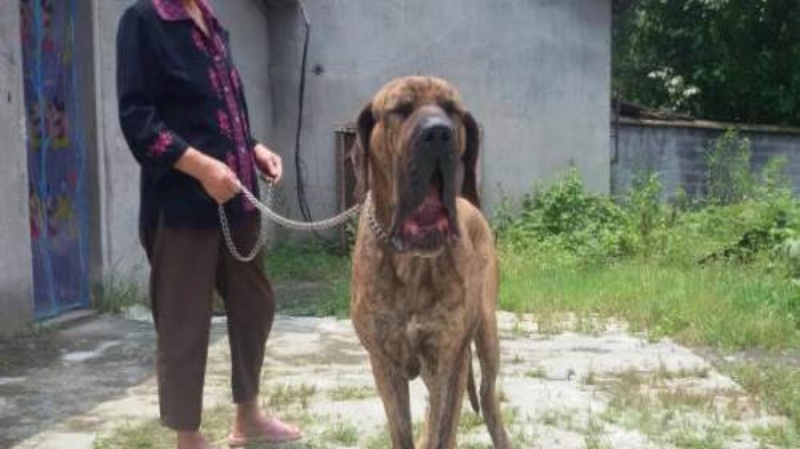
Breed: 220-n000032-Fila_Braziliero